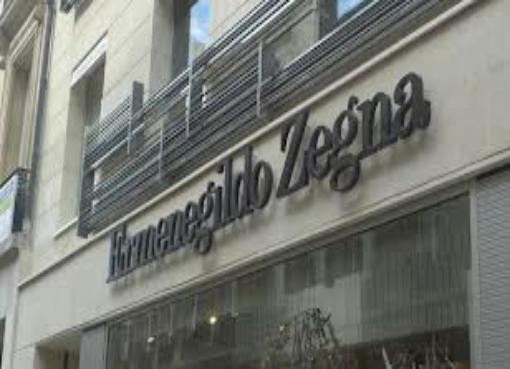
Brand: Ermenegildo Zegna
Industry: Clothes